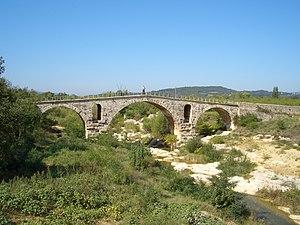
Bonnieux est une commune française, située dans le département de Vaucluse en région Provence-Alpes-Côte d'Azur. On appelle ses habitants les Bonnieulais.
Les ponts de France regroupent toutes les constructions de génie civil autres que les bâtiments situées sur le territoire national français qui permettent d’assurer la continuité d'une voie publique ou privée, ouverte à la circulation qu'elle soit terrestre, ferroviaire, fluviale ou piétonne.